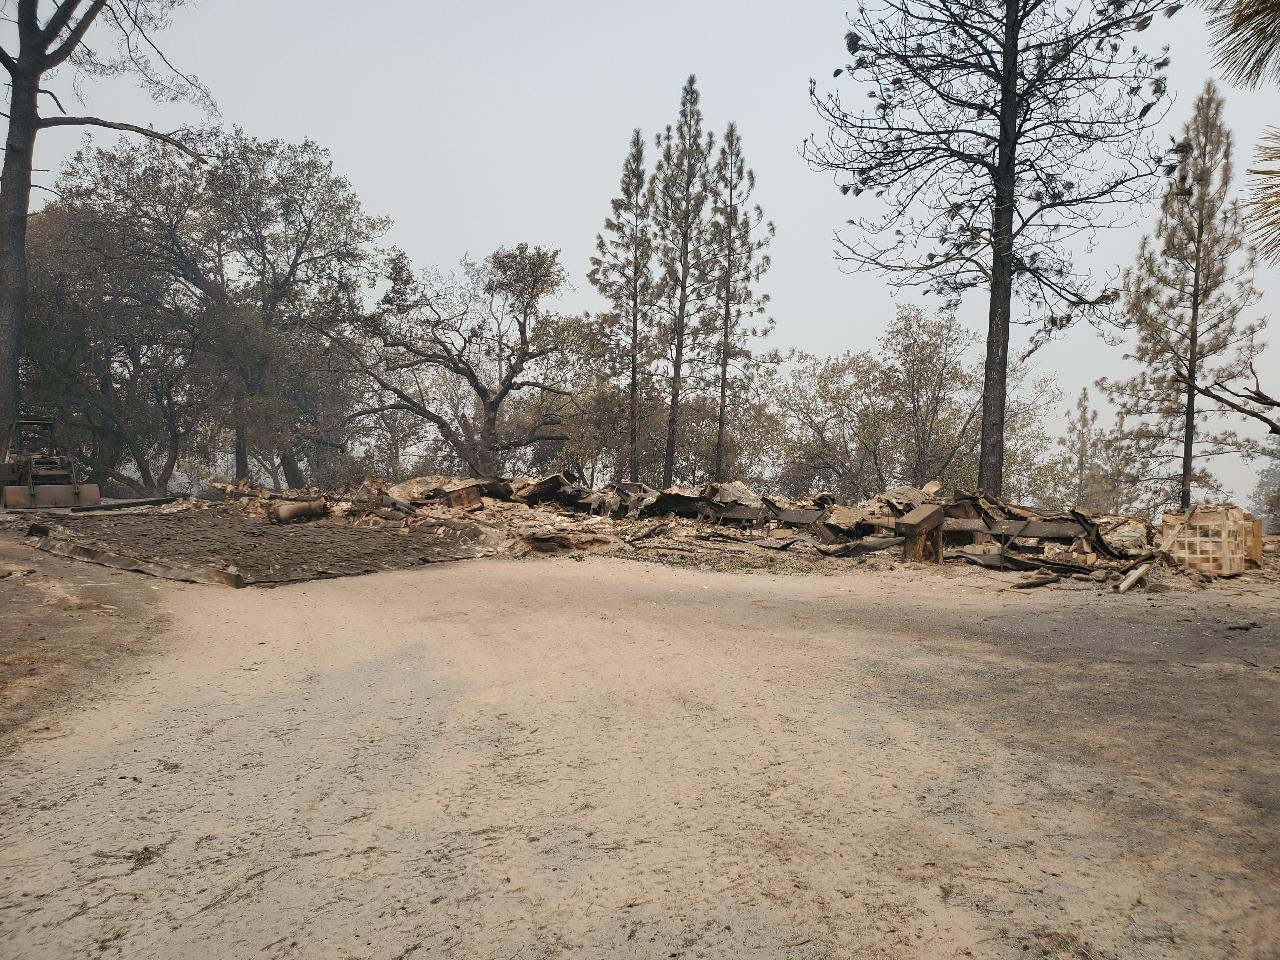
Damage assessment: destroyed